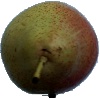
Label: pear_forelle